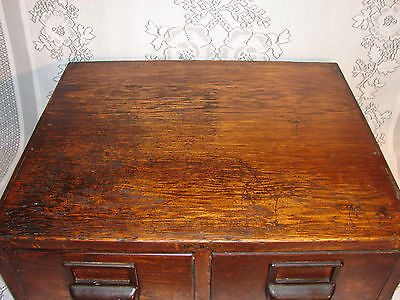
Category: cabinet